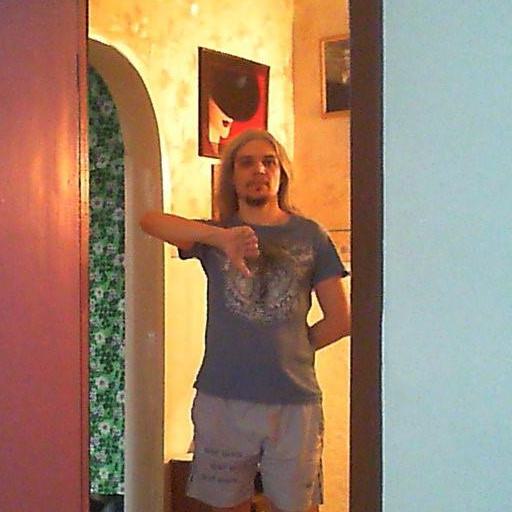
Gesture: dislike